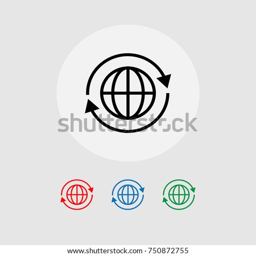
a set of global icons with arrows around .